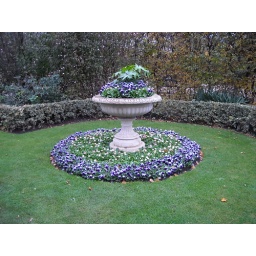
A flower bed in Regents Park.